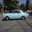
Label: automobile